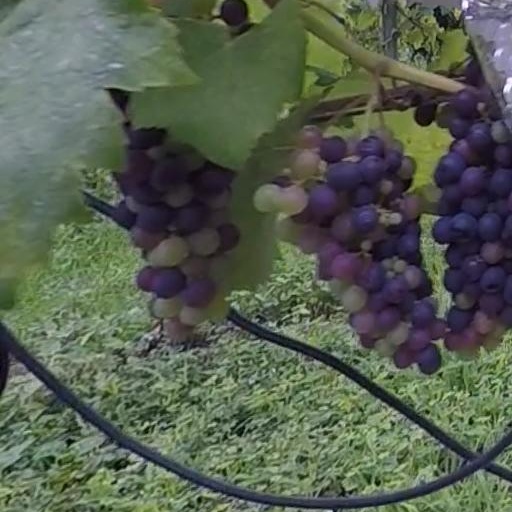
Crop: grape